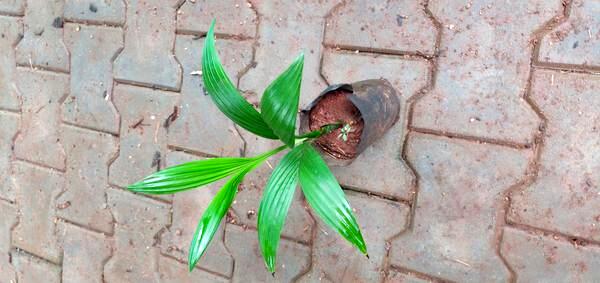
Plant: Betel_Nut